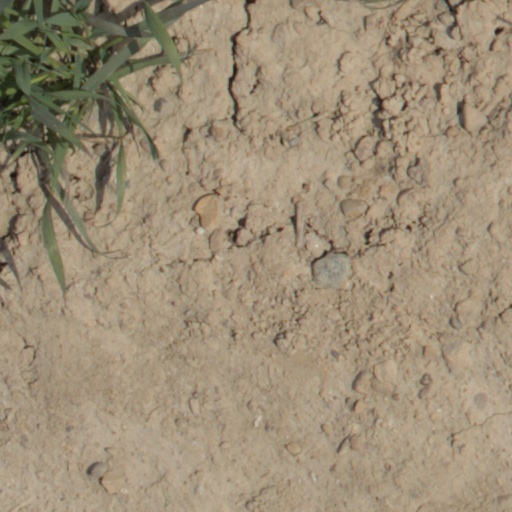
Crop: wheat